Tucupi

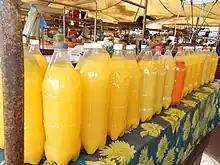
Tucupi for sale at a fair

Tucupi is a yellow sauce extracted from wild manioc root in Brazil's Amazon jungle. It is also produced as a by-product of manioc flour manufacture. The juice is toxic when raw (containing hydrocyanic acid).